Trinity College Kirk

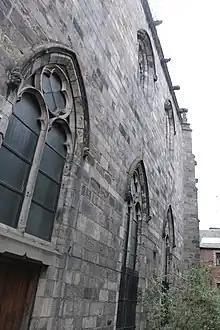
Trinity Apse from Chalmers Close

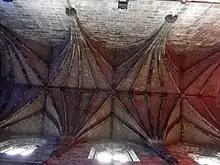
Ceiling of Trinity Apse

In 1844 the North British Railway received its Act of Parliament giving it the power of compulsory purchase over property in the area of its proposed railway station. This led to the demolition of the Trinity College Kirk and its Hospital, the nearby Lady Glenorchy's Church and the Orphan Hospital of Edinburgh.